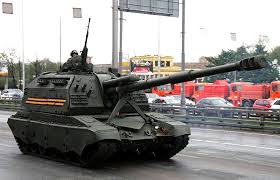
Label: Self Propelled Artillery